Mauricio Arriaza Chicas

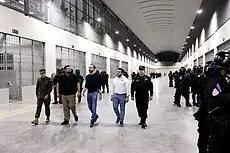
Arriaza (far-right) touring the Terrorism Confinement Center

In late March 2022, Bukele and the Legislative Assembly declared a state of exception following a spike in homicides. In the subsequent gang crackdown, Arriaza organized the PNC's operations to arrests thousands of suspected gang members. The crackdown received criticism from human rights groups, and Human Rights Watch called for countries to implement travel bans against Arriaza and to freeze his assets for allegedly being responsible for "widespread human rights violations" during the gang crackdown.